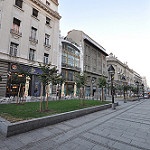
Label: non_damage_buildings_street